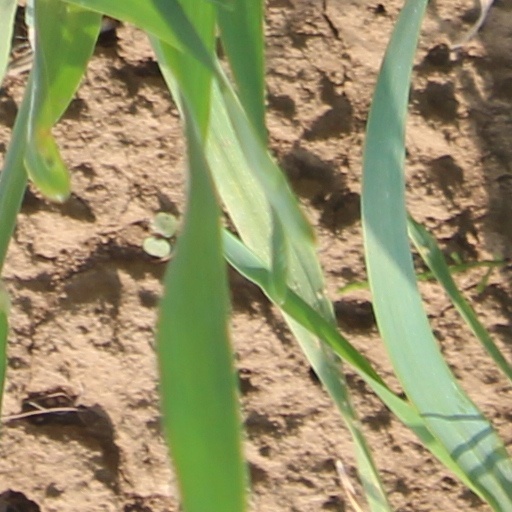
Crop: wheat